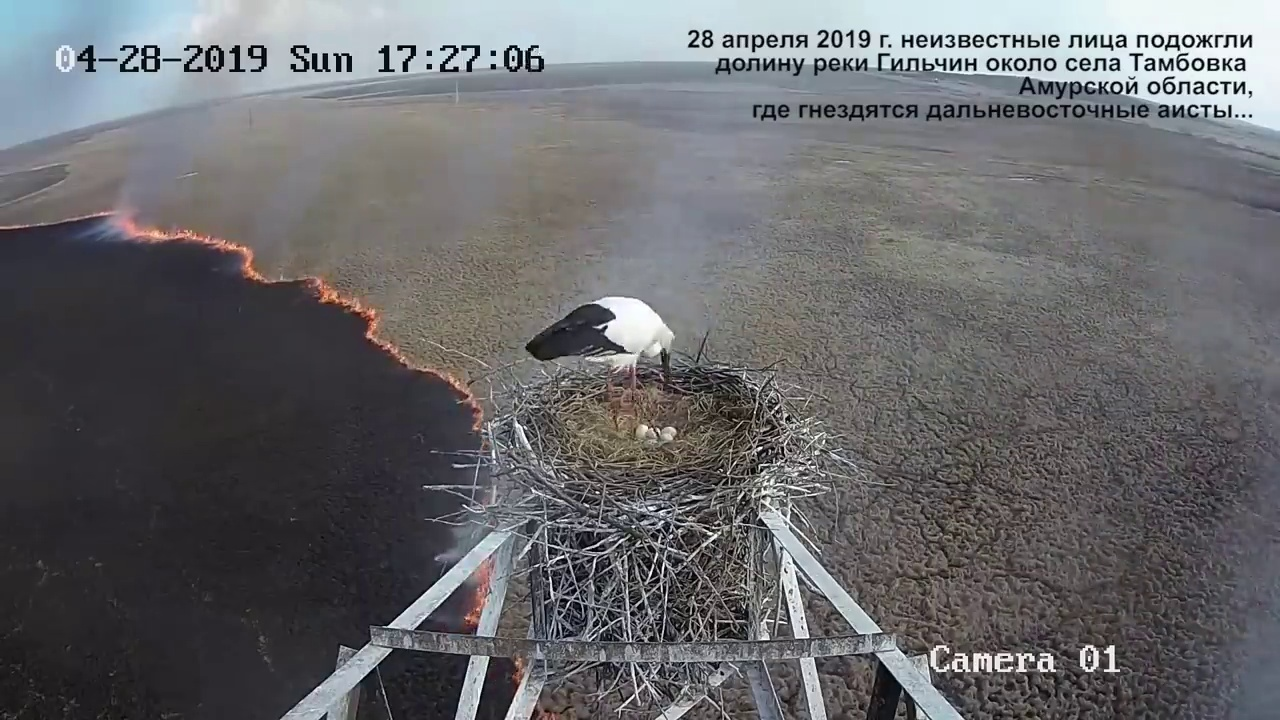
Fire: yes
Smoke: yes